Belo Monte Dam

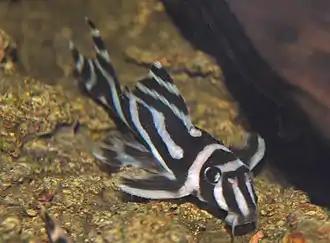
"Hypancistrus zebra", one of the species found only in the Volta Grande.

The project is strongly criticized by indigenous people and numerous environmental organizations in Brazil plus organizations and individuals around the world.